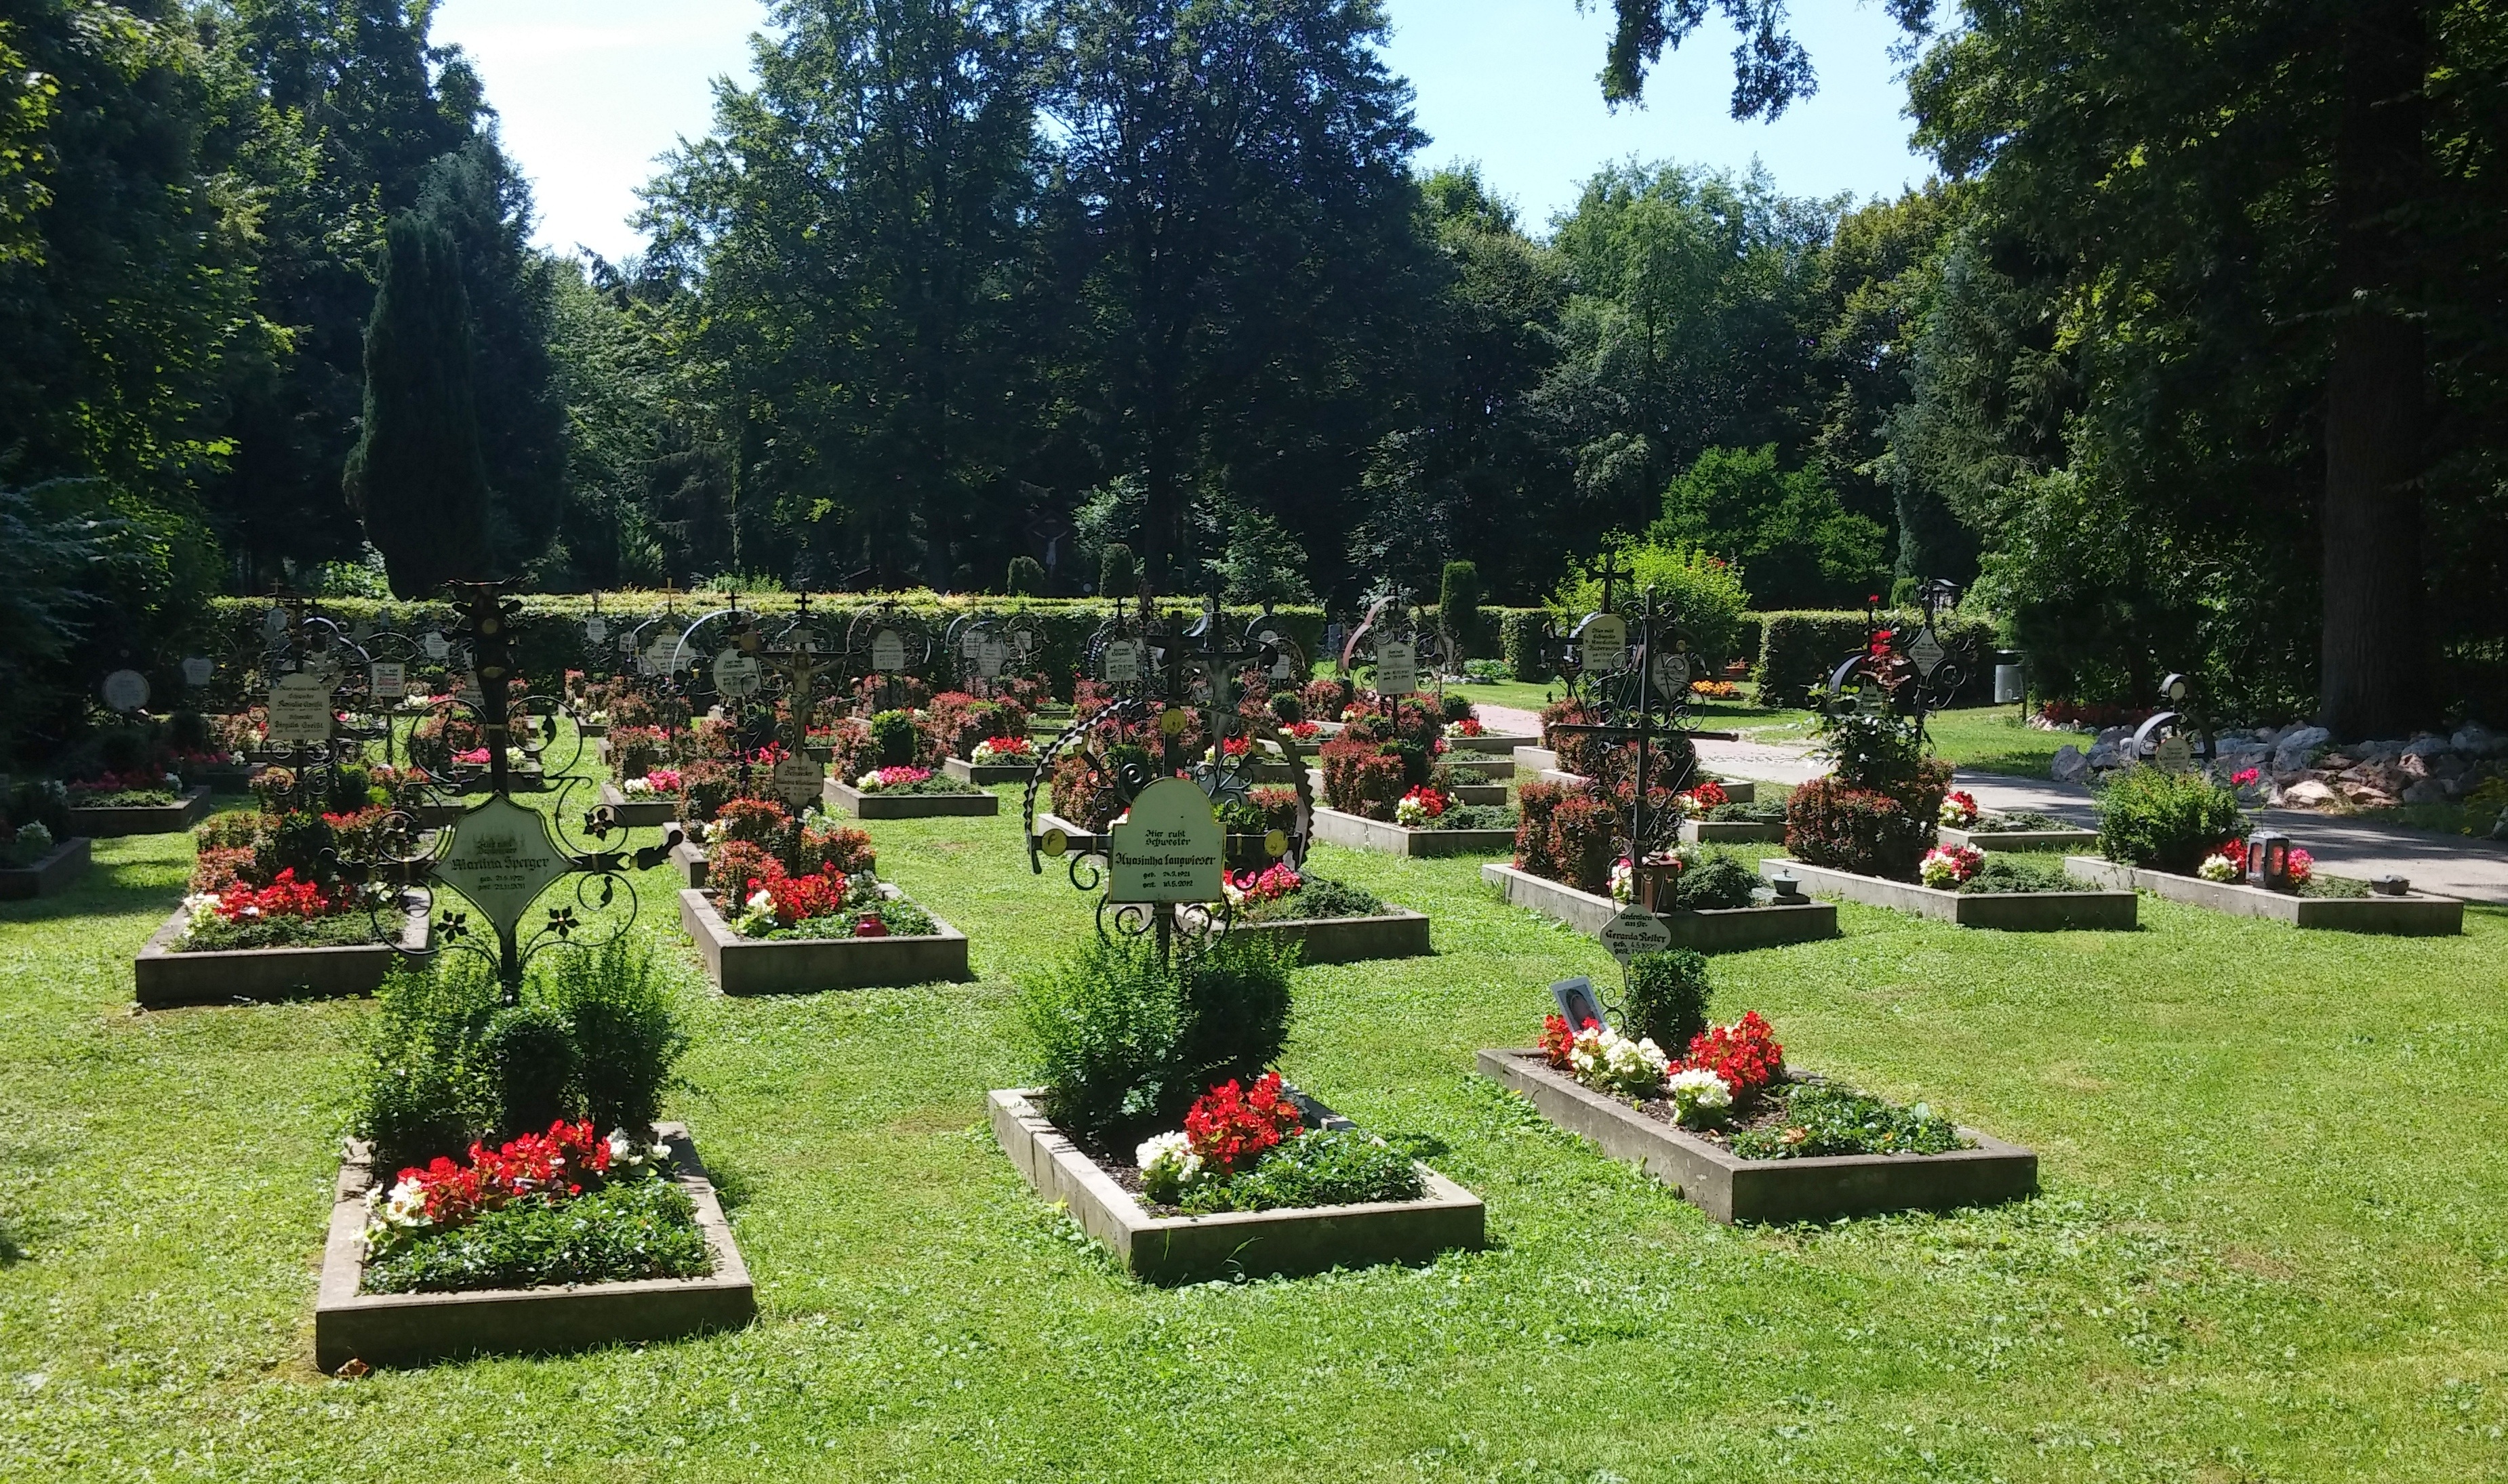
lawn, flower, cemetery, garden, grave, memorial, faith, monastery, bavaria, clinic, crosses, grave stones, upper bavaria, burial ground, sanatorium, final resting place, monastery cemetery, resting place for nuns, eckberg, foundation site